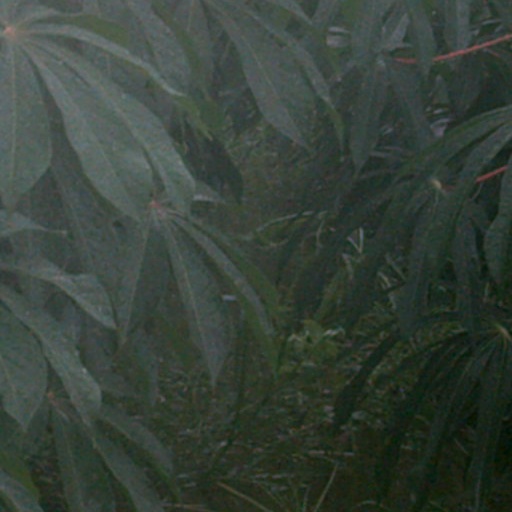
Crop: cassava